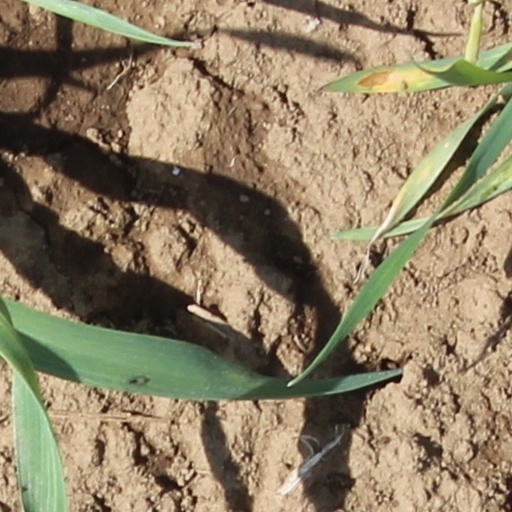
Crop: wheat